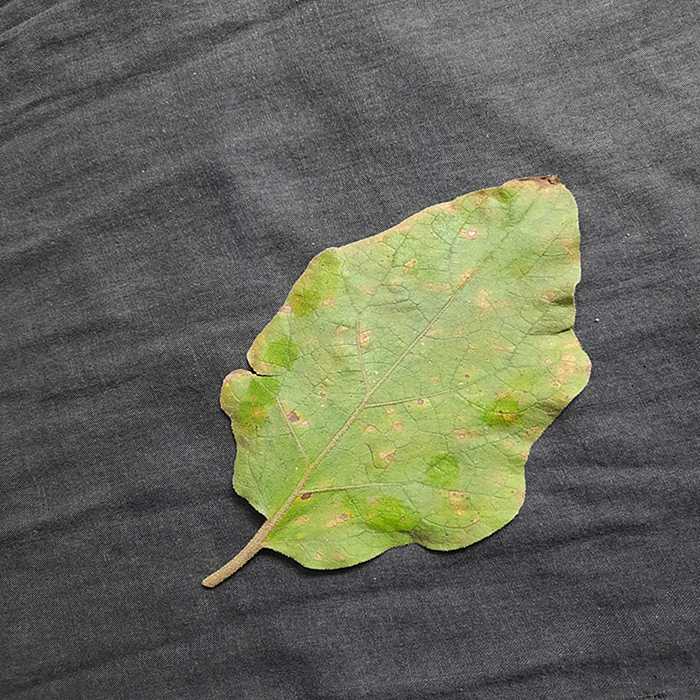
Plant: Eggplant
Label: Eggplant Cercopora leaf spot